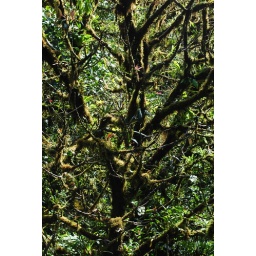
plants upon moss upon trees